Toulouse Olympique

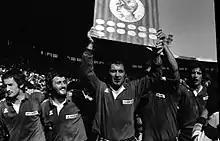
Title in 1973. From left to right: Orféo Balsarin, Maurice de Matos, Roger Garrigue, Charles Thénégal and Henri Justal.

Toulouse returned to the French Elite One Championship in 2011. They failed to make the Grand Final in the 2011–12 and 2012–13 season. However they